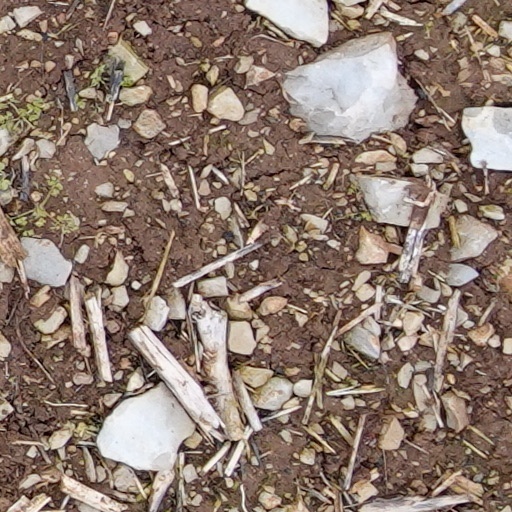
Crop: wheat